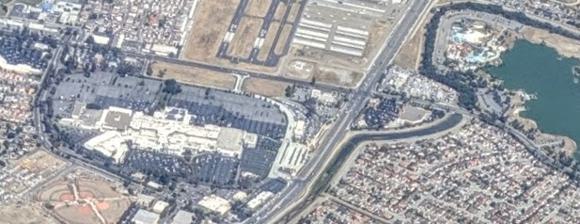
Building: Eastridge
Country: United States of America
Year built: 1971
"Eastridge Center" redirects here. For other uses, see Eastridge Mall . Shopping mall in San Jose, California Eastridge Center Aerial view of Eastridge with Lake Cunningham on the right and Reid-Hillview Airport on top. Location Evergreen , San Jose, California Address 2200 Eastridge Loop Opening date May 17, 1971 ; 53 years ago ( 1971-05-17 ) Developer Bayshore Properties ( Taubman Centers )/ Homart Development Company Management Eastridge Property Holdings, LLC. Owner Jiashu Xu No. of stores and services 104 No. of anchor tenants 7 (5 open, 2 vacant) Total retail floor area 1,229,312 square feet (114,206.8 m 2 ) No. of floors 2 (3 in Macy's) Website eastridgecenter .com Eastridge , officially Eastridge Center , is a shopping mall in San Jose, California , located in the Evergreen district of East San Jose . Eastridge opened as the largest mall on the West Coast in 1971 and has been redesigned multiple times throughout its history, most recently in 2017. Eastridge serves as an important community hub in Evergreen and the larger East Side, hosting farmers markets, holiday celebrations, and community events. The anchor stores are JCPenney , Macy's , AMC Theatres , Round 1 Entertainment , and 24 Hour Fitness . History South entry (entrance C). Roller rink and restaurants. A skyway at Eastridge. The mall opened on May 17, 1971, with the original anchors of Macy's , Liberty House , J. C. Penney , Joseph Magnin Co. , and Sears . Eastridge Center was the largest enclosed shopping mall in the Western United States . Emporium-Capwell replaced Liberty House when the chain pulled out of California. After Macy's bought Emporium-Capwell, the store was closed. It sat vacant until the 2005 remodel when it was demolished. In 1993, the Spillman Engineering 3 Abroad carousel , made c.1920 by Allan Herschell Company was restored and placed in the mall. The carousel has been listed on the National Register of Historic Places since 2000. In February 2012, two teenage boys were stabbed and left in critical condition at the mall, which led to J. C. Penney and Macy's closing temporarily. In the wake of the 2012 Aurora, Colorado shooting , a mysterious package was thrown into an AMC theater at Eastridge during a showing of The Dark Knight Rises , which led to an evacuation of the theater. On July 20, 2012, a fire broke out near the mall at a homeless encampment in a 100-by-100 ft area, but was extinguished before the fire could reach any buildings. On January 15, 2016, a joint adventure between Pacific Retail Capital Partners and Silverpeak Real Estate Partners acquired the mall from GGP for $225 million, excluding the Sears and Macy's stores. The new owners announced that they will invest approximately $15 million to upgrade the mall. In March 2017, a renovation of the mall was announced. In December 2017, it was announced that Barnes & Noble would close its store in the mall in January 2018. On November 7, 2019, it was announced that Sears would be closing this location as part of a plan to close 96 stores nationwide. The store closed on February 2, 2020. In 2017, Eastridge underwent its most recent and largest renovation. As part of the renovation, the Eastridge Murals were painted. In January 2024, Jiashu Xu purchased Eastridge for $135 million from Pacific Retail. Eastridge Murals As part of the major renovation of Eastridge in 2017, the four Eastridge Murals were commissioned, which constitute the world's largest murals on a shopping center. The four murals cover a total of 20,000 square feet of artwork and carried out by four different artists: Aaron de la Cruz, Brendan Monroe, CYRCLE, and Lila Gemellos. Mural by Aaron de la Cruz Mural by CYRCLE Mural by Lila Gemellos Mural by Lila Gemellos Location Shops at Eastridge. Eastridge is located in the Evergreen district of East San Jose . It is bound on the east by the Capitol Expressway . Nearby landmarks include Lake Cunningham and Raging Waters San Jose . Reid-Hillview Airport is located north of Eastridge, across Tully Road. Transportation North entry (entrance A). The Santa Clara Valley Transportation Authority (VTA) operates the Eastridge Transit Center on the northeast edge of the mall along Capitol Expressway . In popular culture A scene from Robert Redford 's The Candidate (1972) was filmed at Eastridge. Several scenes of Logan's Run (1976) were filmed at Eastridge. References